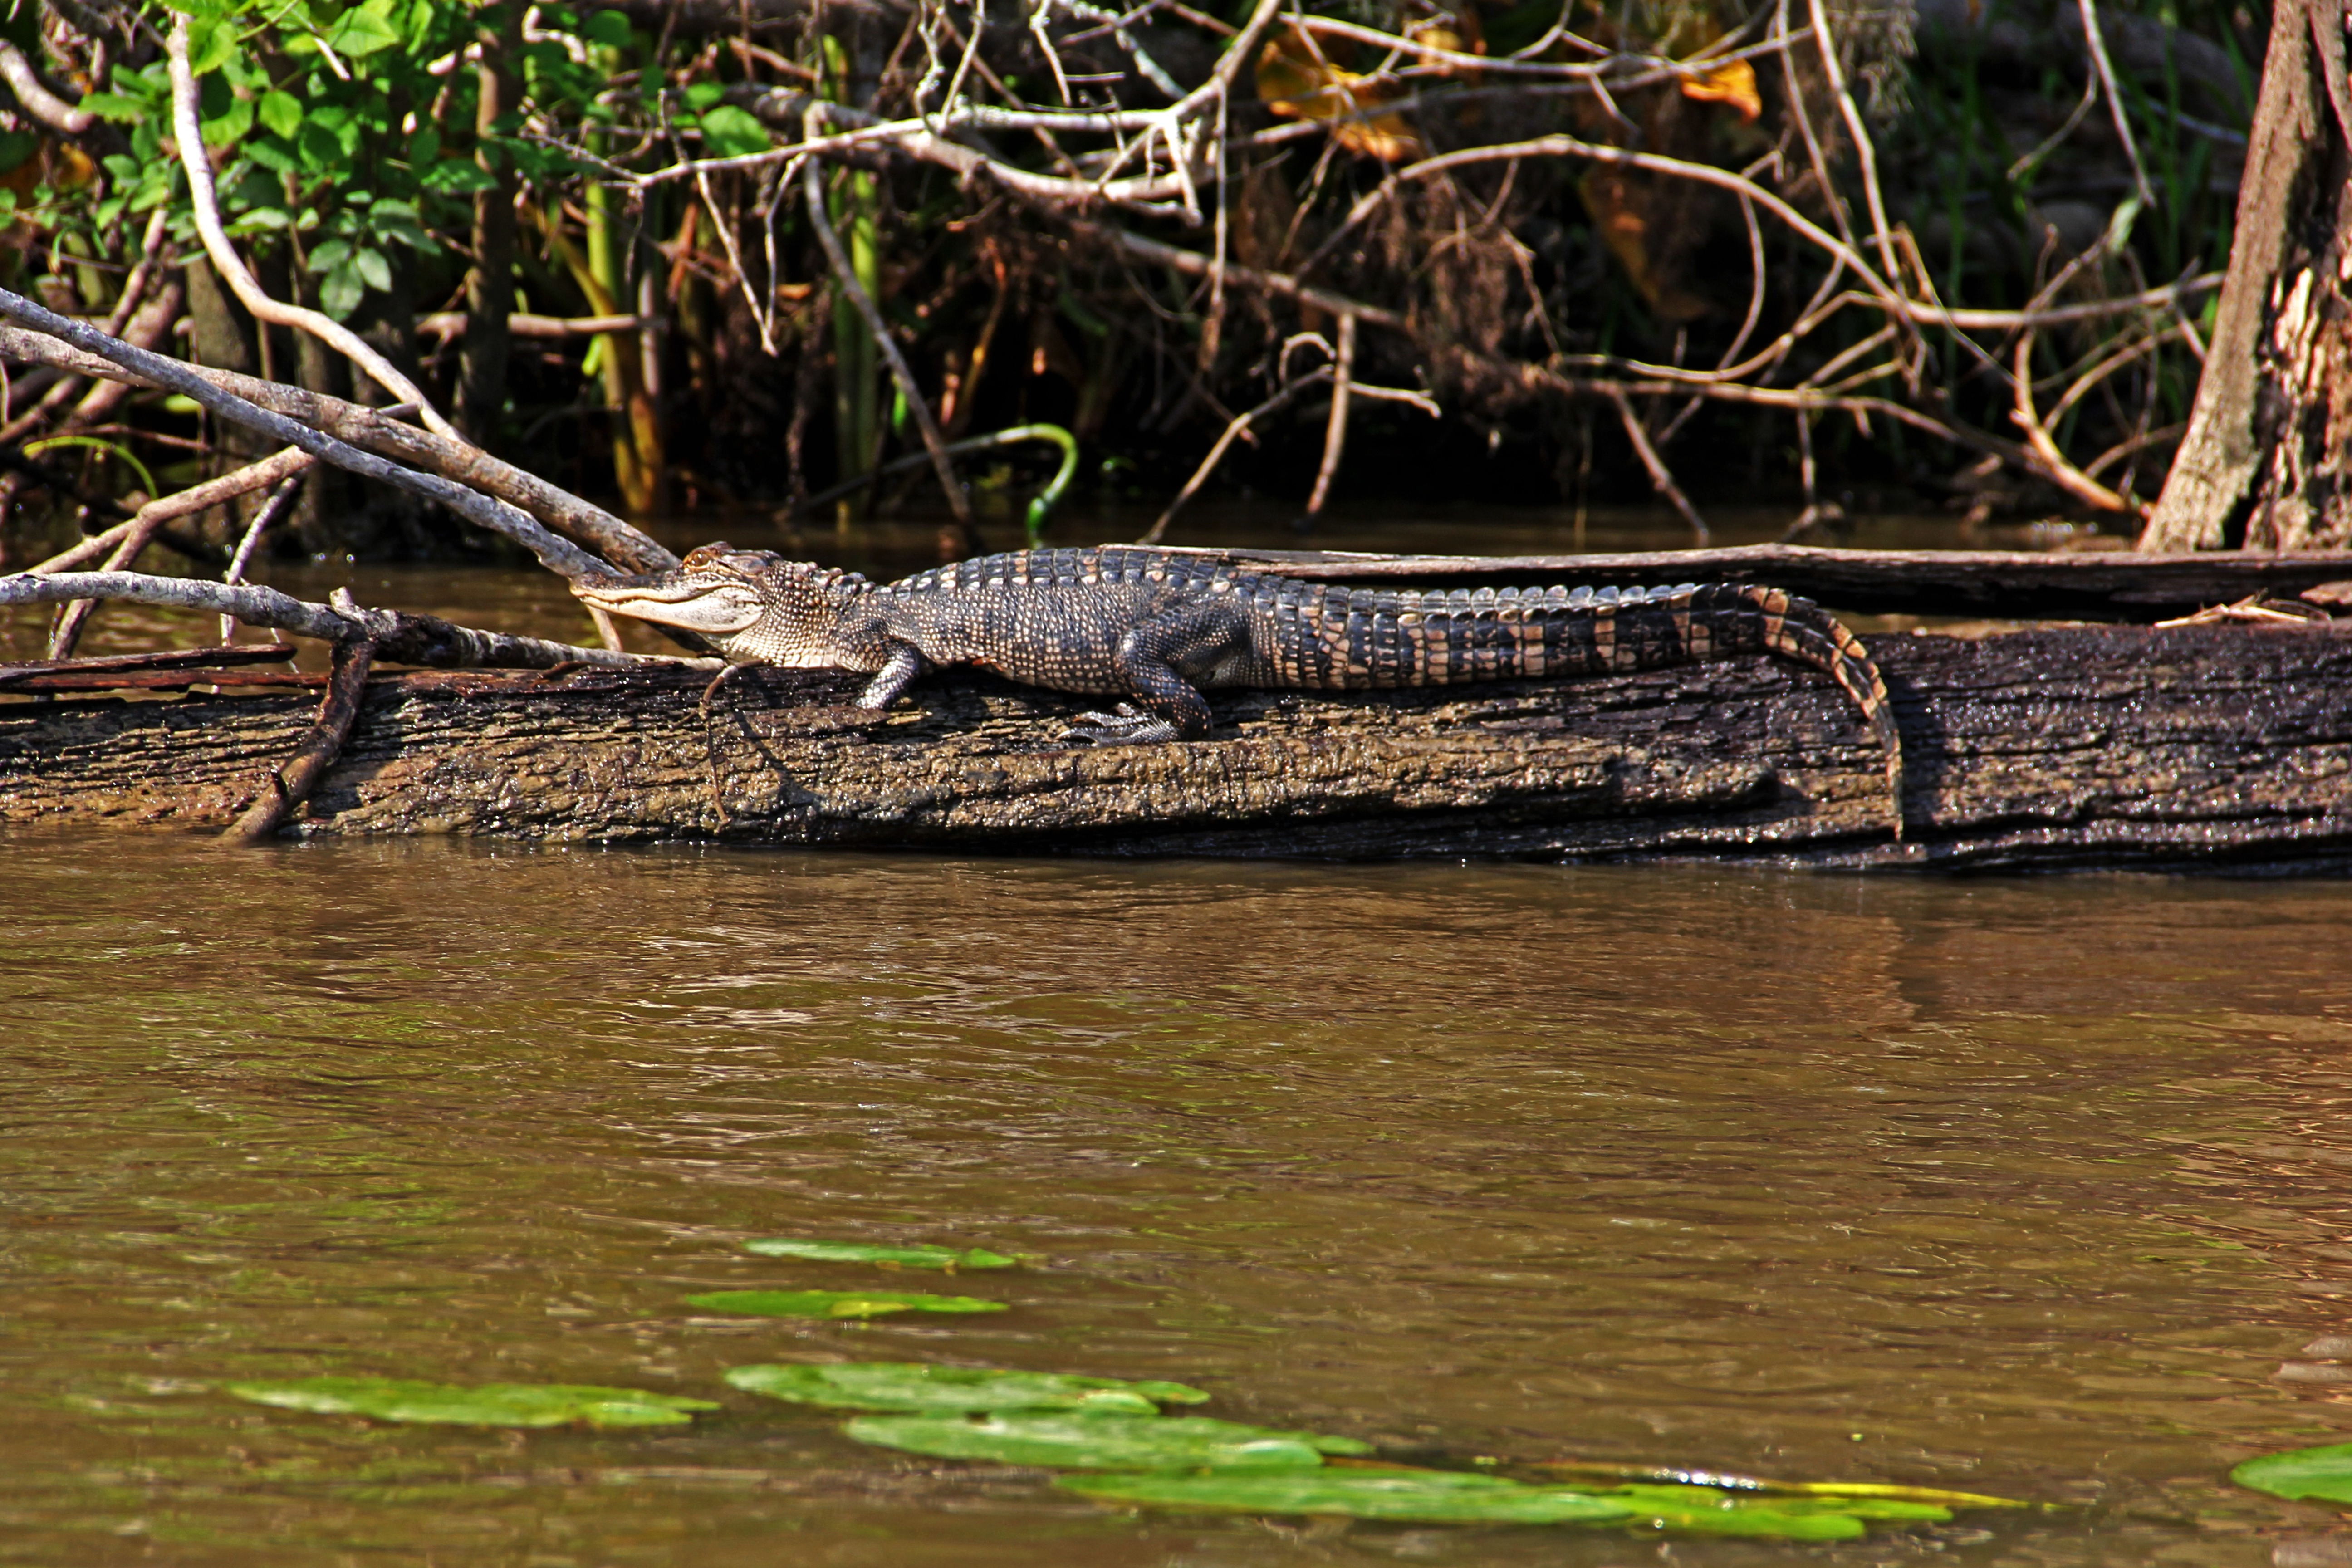
nature, swamp, branch, animal, river, wildlife, jungle, reptile, fauna, lizard, crocodile, alligator, south, wetland, vertebrate, habitat, gator, louisiana, crocodilia, natural environment, bayou, nile crocodile